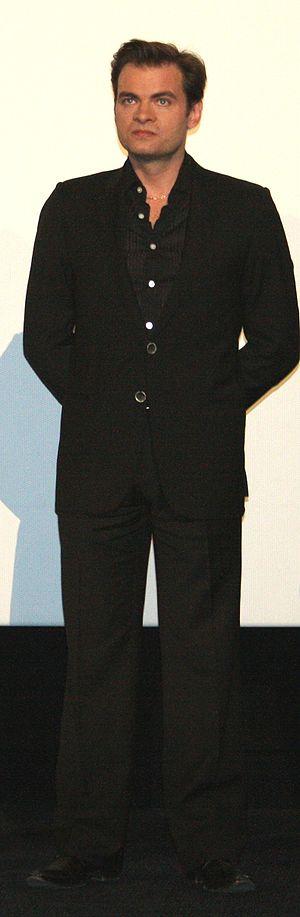
Clovis Cornillac à l'avant-première du Nouveau protocole diffusée à l'UGC Ciné Cité Bercy, à Paris.
Ils sont de Lyon ou ont marqué la ville de leur influence :
Le Nouveau Protocole est un thriller français de Thomas Vincent sorti en mars 2008 en France. Il s'agit du troisième long-métrage du réalisateur Thomas Vincent, après Karnaval et Je suis un assassin. Il est produit par Mandarin Films et distribué par Studiocanal.